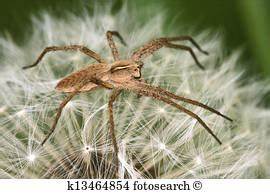
Label: spider